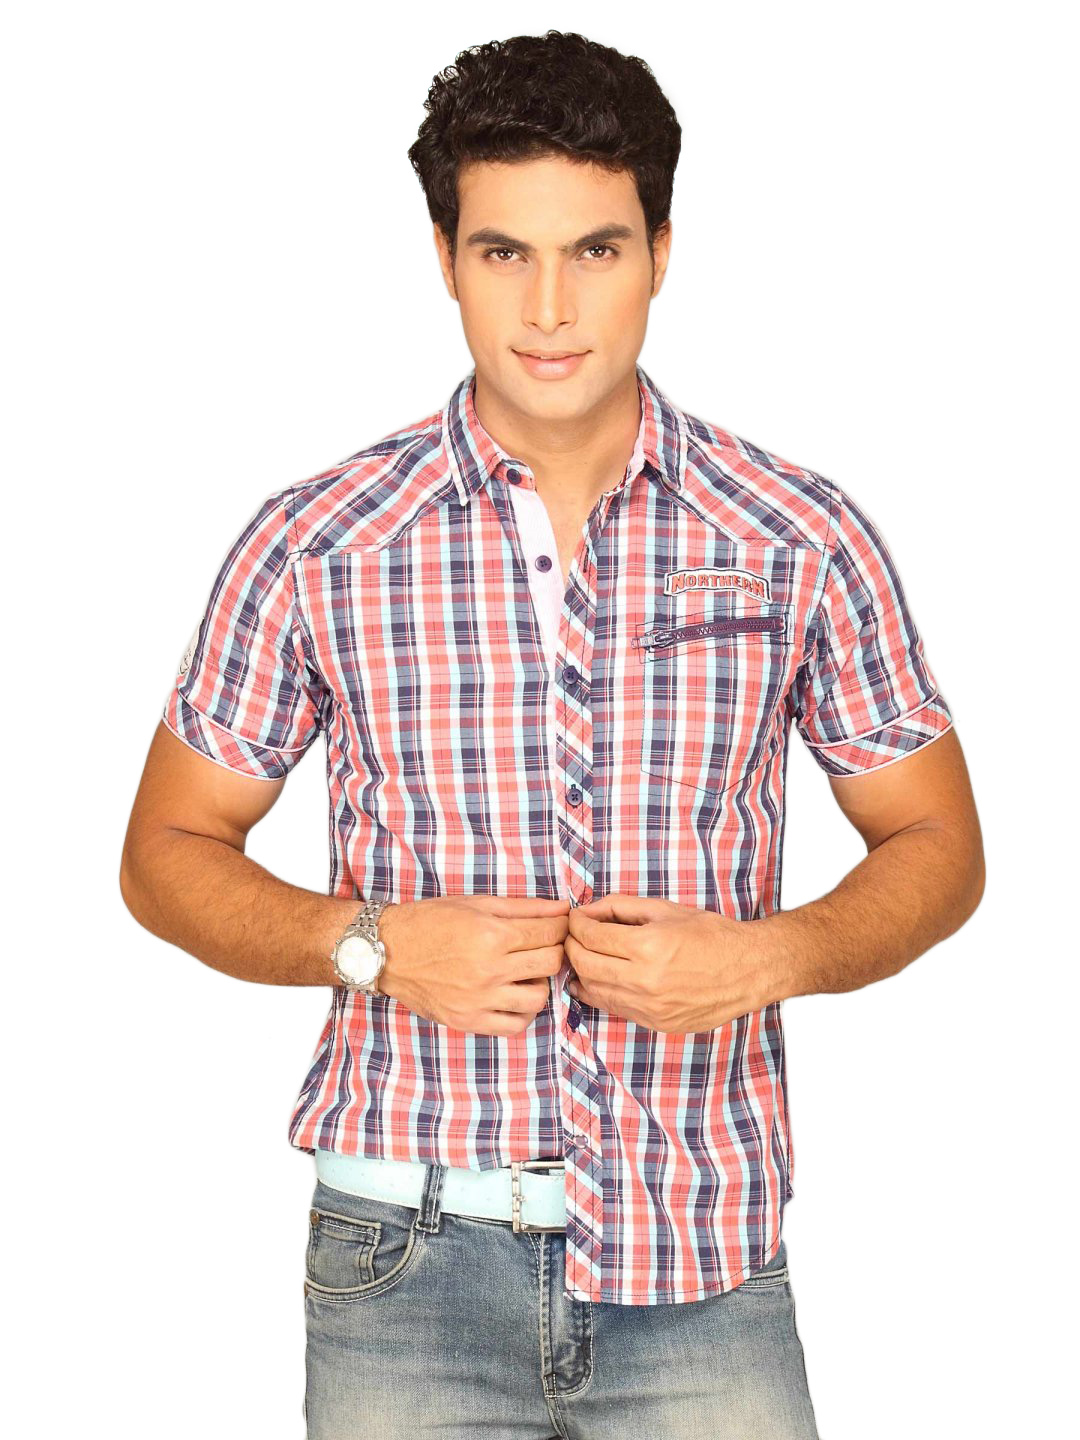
Locomotive Men Blue Red Checked Shirt
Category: Apparel / Topwear / Shirts
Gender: Men
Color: Blue
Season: Summer 2011
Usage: Casual